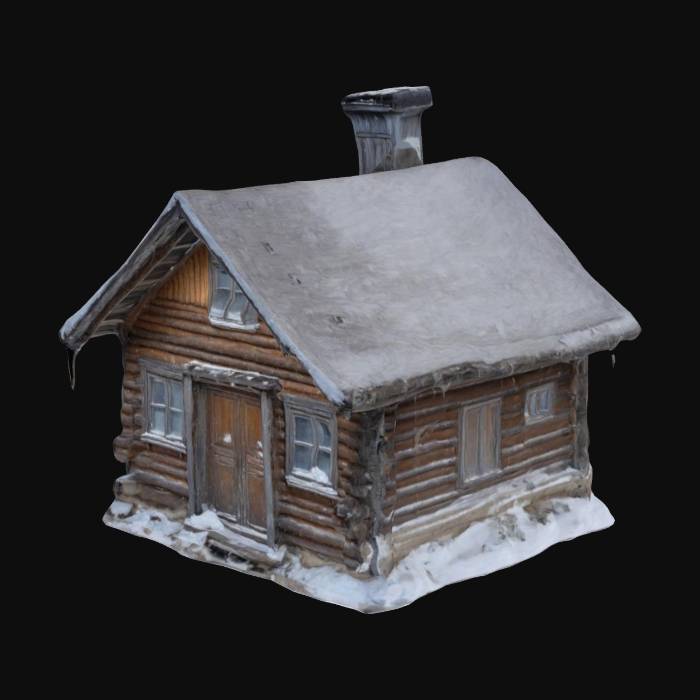
미적 점수 (1~10점): 8